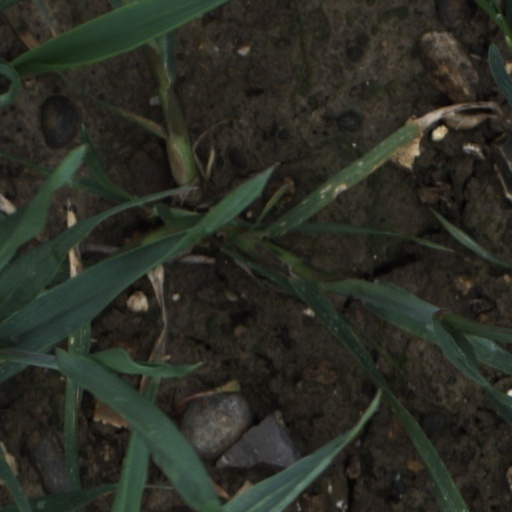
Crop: wheat